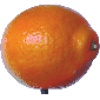
Label: tangelo